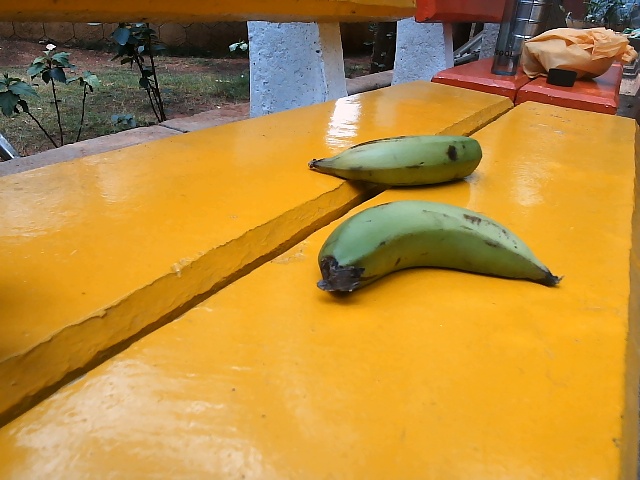
Label: Raw_Banana